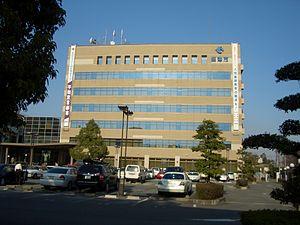
Settsu, est une ville située au centre-Nord de la préfecture d'Osaka, Japon. Elle est contiguë aux villes d’Osaka, Takatsuki, Suita, Ibaraki, Neyagawa et Moriguchi.